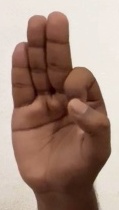
ASL sign: F